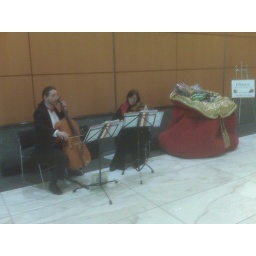
Two piece strings and a bag of gifts in the Ziff Davis building